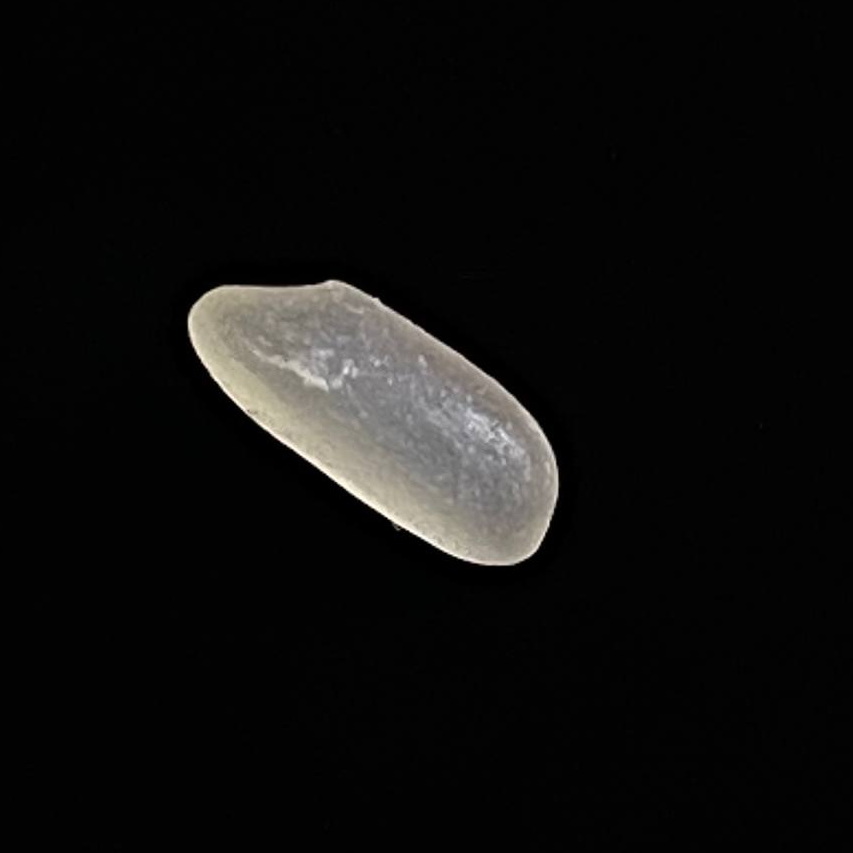
Rice variety: Gutisharna